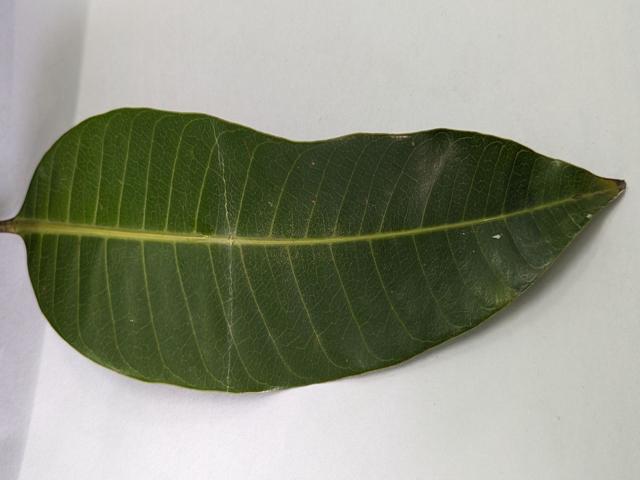
Mango leaf variety: Amrapali